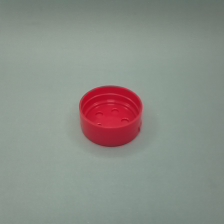
Color: red/orange/pink/fuchsia/brown
Cap type: flip-top cap